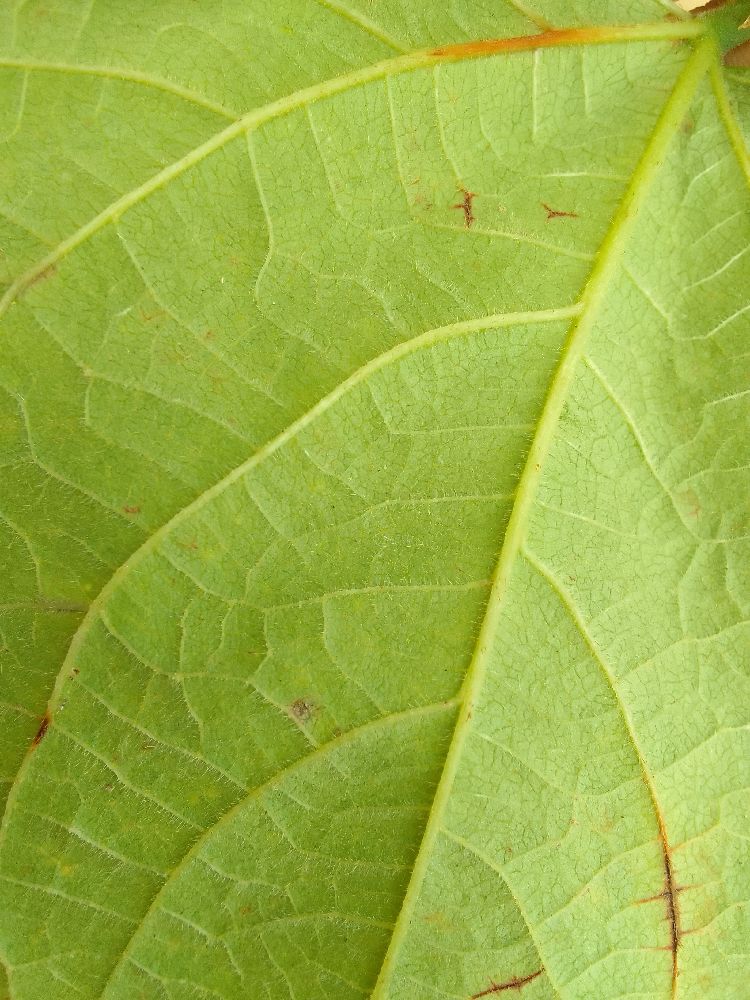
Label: anthracnose